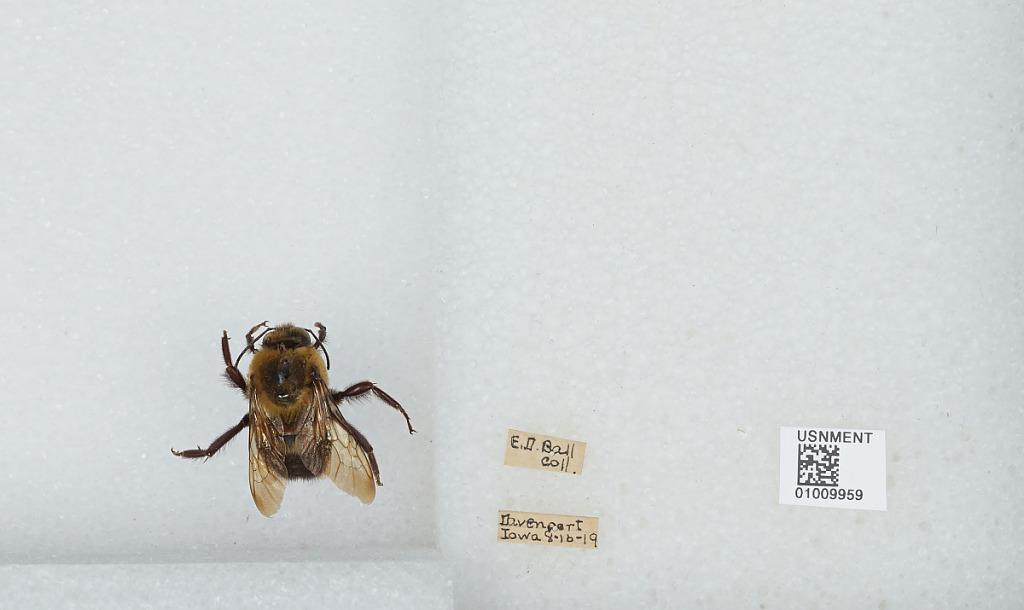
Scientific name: Bombus (Separatobombus) griseocollis (De Geer)
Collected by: E. Ball
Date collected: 1919-8-16
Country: United States
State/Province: Iowa
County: Scott
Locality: Davenport
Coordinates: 41.5431, -90.5908